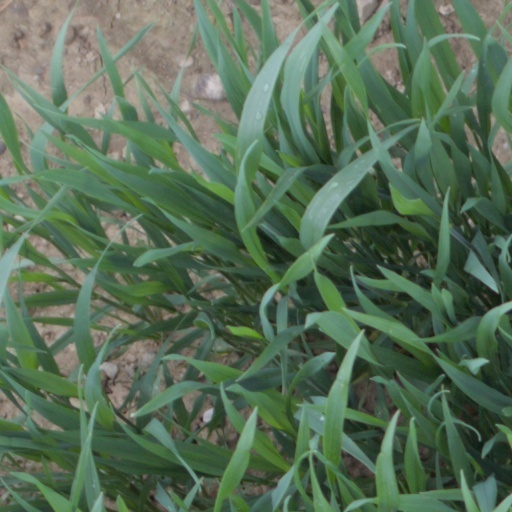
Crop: wheat